Gadi Eisenkot

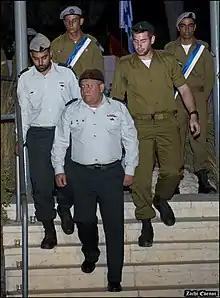
IDF Chief of General Staff Gadi Eisenkot in memorial ceremony of the IDF Combat Engineering Corps, 2016.

Eisenkot took office on 16 February 2015. Upon taking office he began to promote measures to strengthen the ground forces, including infantry training reinforcement and armor, reducing the volume of reserve forces on the one hand and reinforcing the amount of training on the other hand. In addition he emphasizes the training of forces regarding the threat of tunnels. Eisenkot ordered the implementation of the multi-year plan "Gideon" that was formed under his direction. "Gideon" was presented in July 2015 and it was approved by the cabinet in April 2016. The plan involves a variety of issues which such as force buildup to a range of threats, strengthening and developing the IDF's maneuvering capabilities, eliminating redundant arrays and the constructing a cyber command. At the heart of multi-year plan stands "The IDF Strategy".